Yigo, Guam

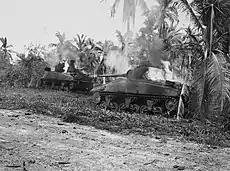
Burning U.S. tanks in Yigo during the Battle of Guam (1944)

During the Japanese occupation of Guam from 1941 to 1944, some Hagåtña residents moved to Yigo to get away from the occupying Japanese force. The village was the site of a concentration camp during Japanese occupation of the island. The final battle between Japanese and American forces during the Battle of Guam occurred in Yigo on August 7 and 8, 1944, resulting in the destruction of the chapel and many homes. The South Pacific Memorial Peace Park was built by the Japanese Government and is dedicated to the many Japanese and American soldiers who died in the battle of Guam.